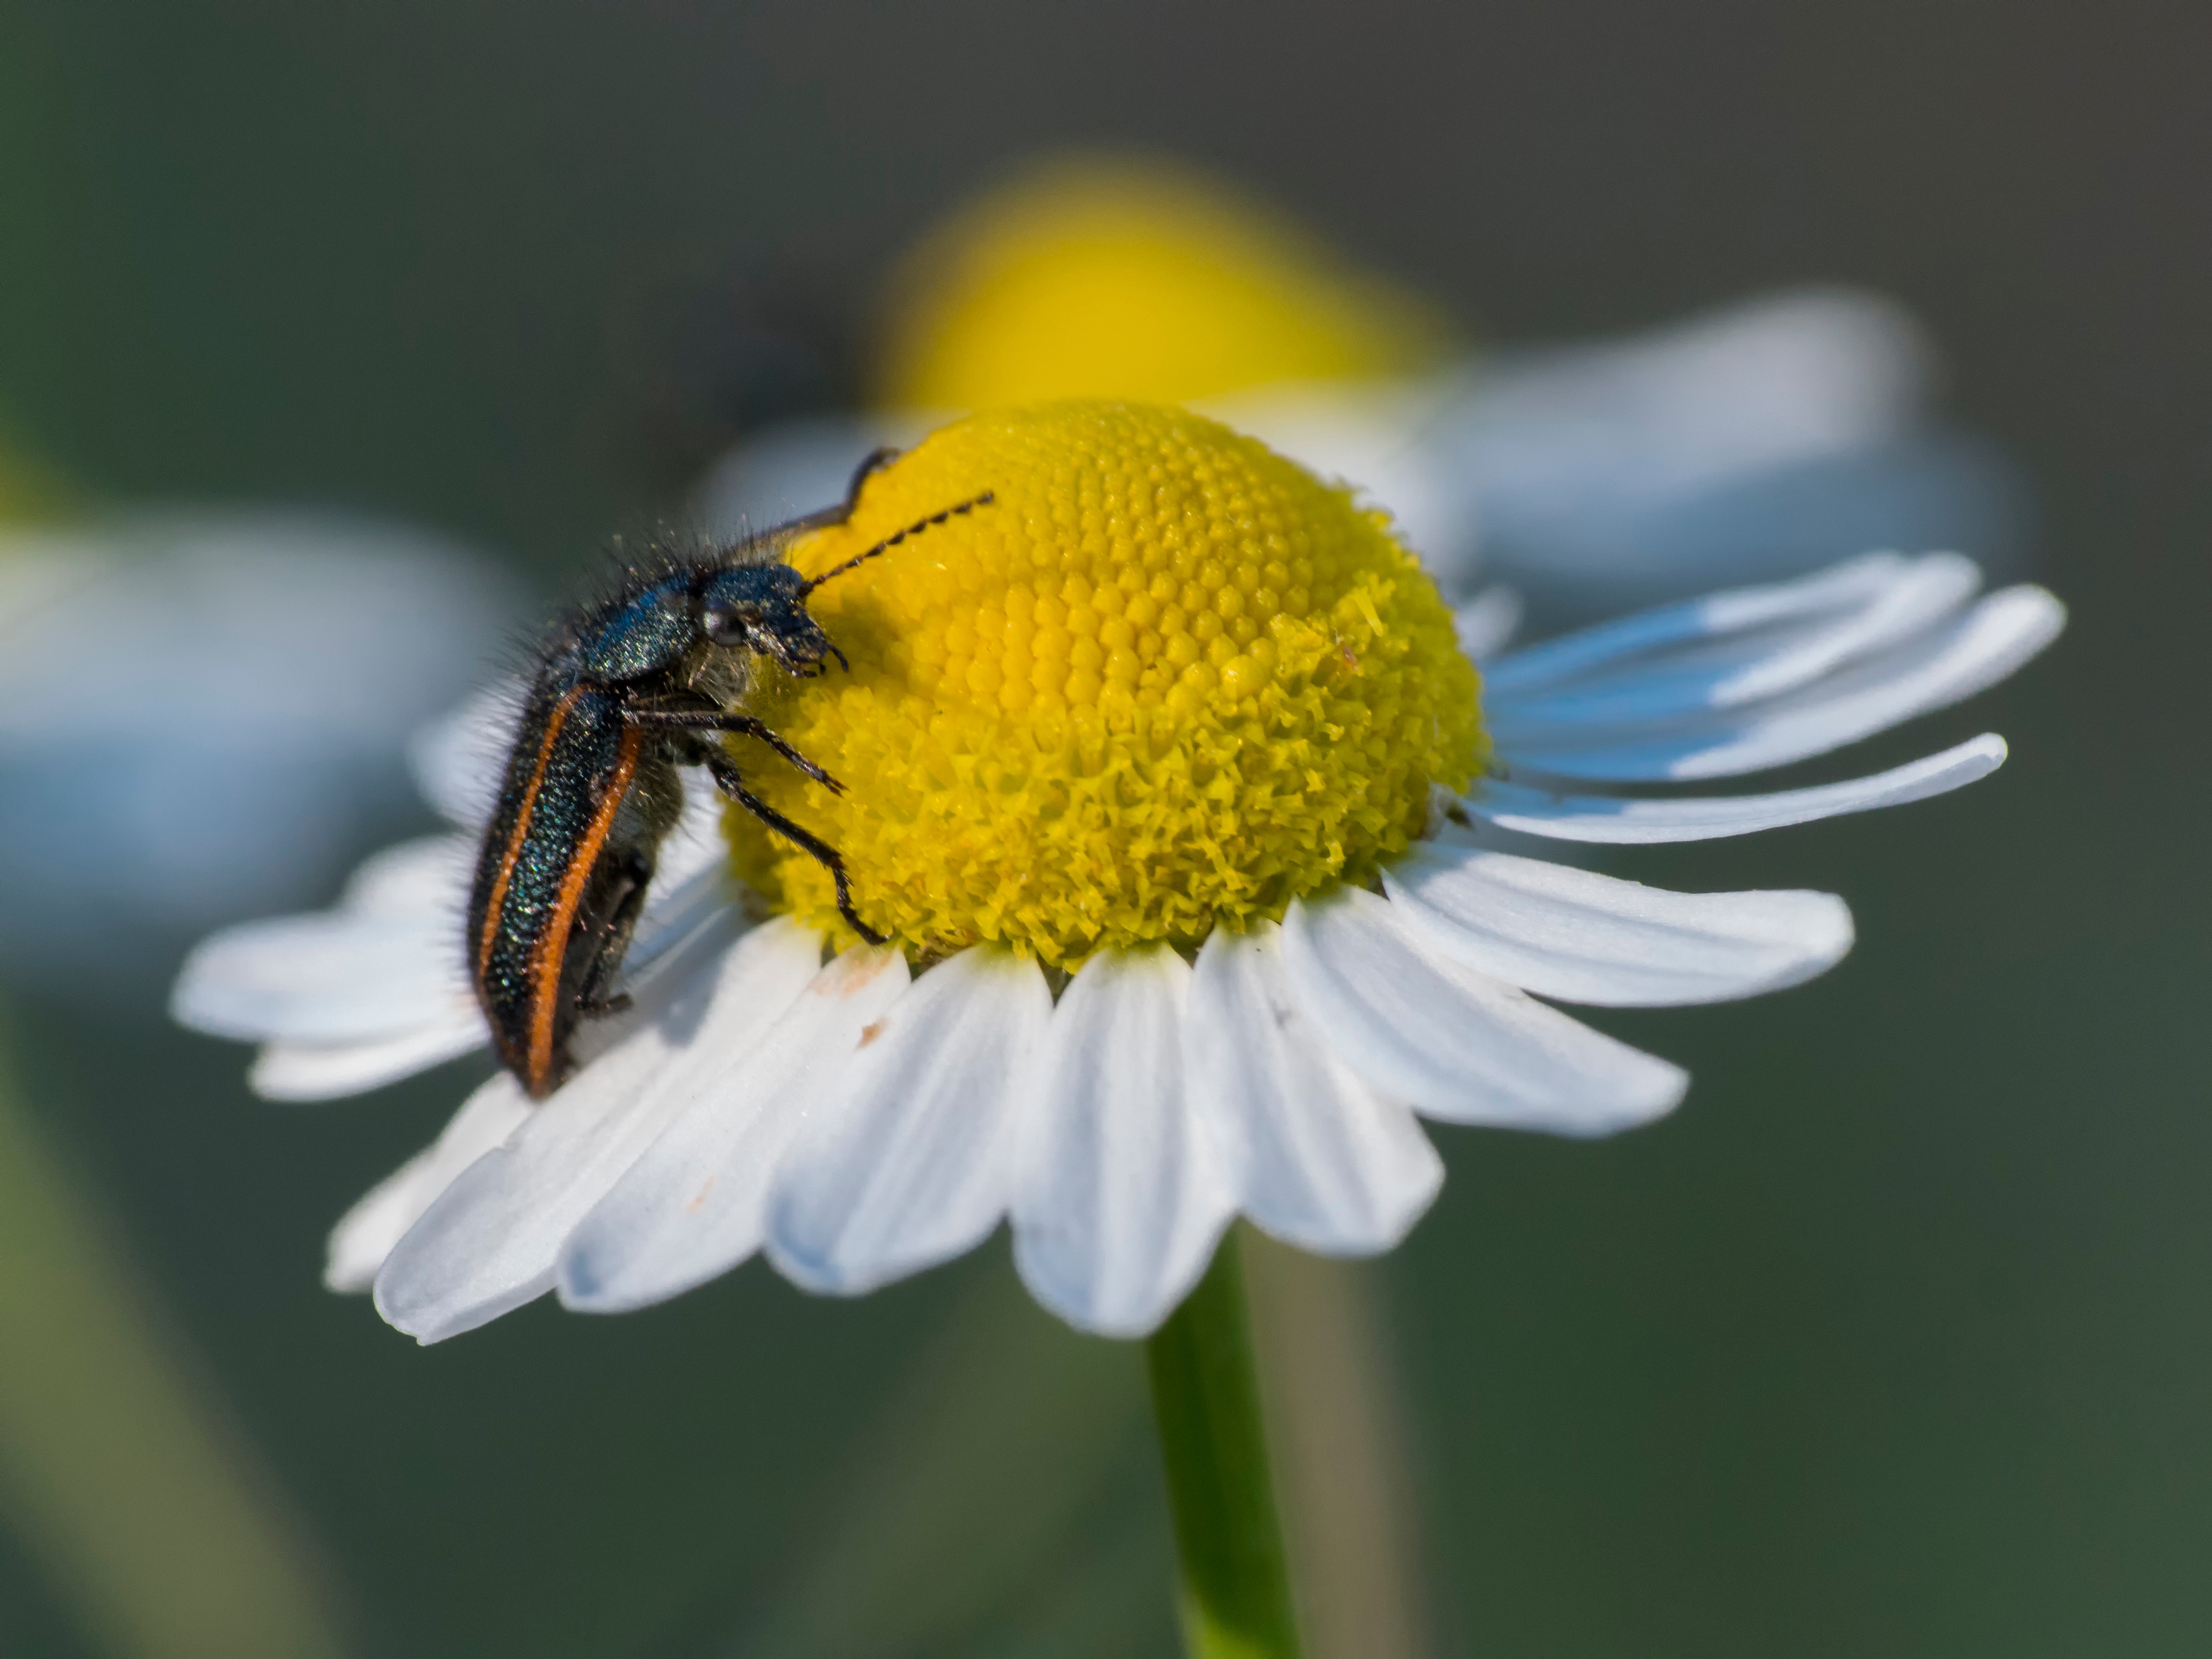
flower, nature, macro photography, nectar, flora, insect, plant, close up, photography, fauna, yellow, botany, honey bee, bee, invertebrate, land plant, petal, daisy family, daisy, pollen, membrane winged insect, oxeye daisy, flowering plant, plant stem, wildflower